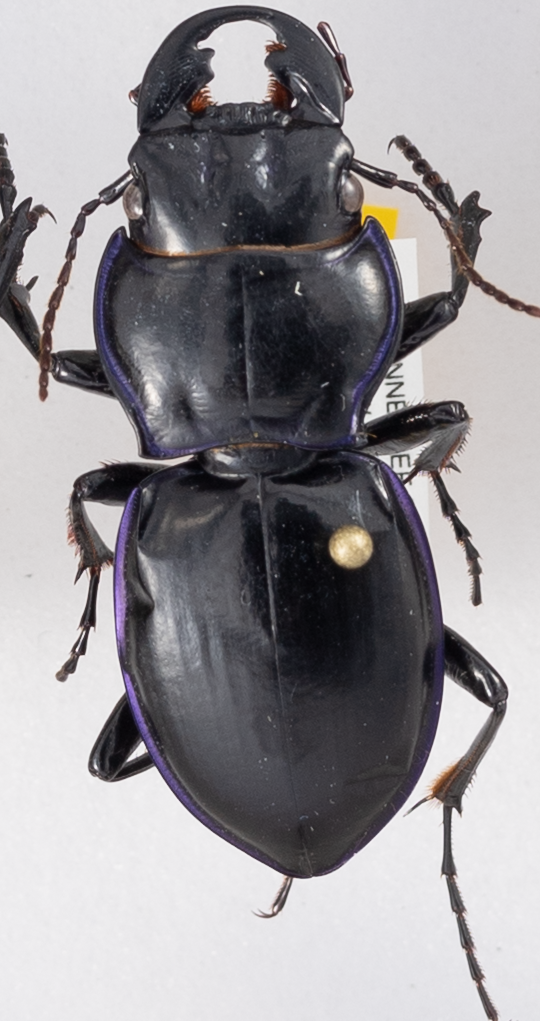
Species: Pasimachus punctulatus
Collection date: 2017-05-02
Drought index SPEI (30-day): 0.8
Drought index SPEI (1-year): -1.258
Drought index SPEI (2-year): -0.966